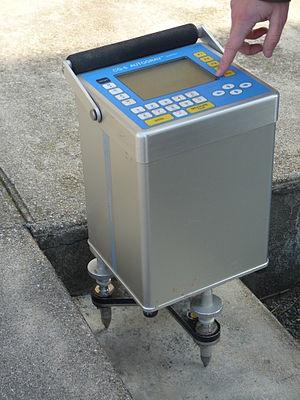
Un gravimètre est un instrument de mesure destiné à quantifier le champ de pesanteur.